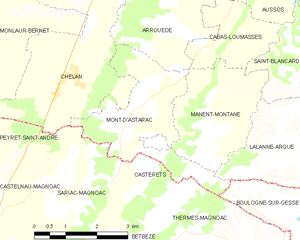
Mont-d'Astarac est une commune française située dans le département du Gers, en région Occitanie.